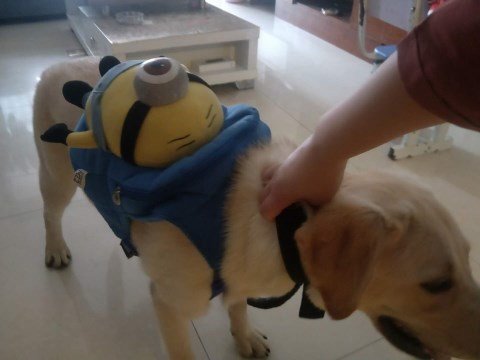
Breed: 3580-n000122-Labrador_retriever